Errol Douglas

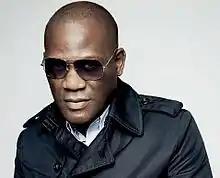
Errol Douglas

Douglas first started working in an East London salon aged 11. He gained his initial qualifications at Roger Heart's aged 16. During this time he met Paul Edmonds and moved to Neville Daniel. When Paul Edmonds opened his own salon in 1984, Douglas became Edmonds' Artistic Director. Douglas later returned to Neville Daniel as his Artistic Director (for six years) until he opened his own salon business in 1998. Douglas' session styling and fashion work is regularly featured in magazines such as Vogue, Harpers & Queen, Tatler, Red, Cosmopolitan and Elle. In 2010 he was named "Most Wanted Creative Talent" in the Most Wanted Awards for his "mesmerising photographic work". Errol is a regular contributor to live shows and seminars including performances in Australia, Britain, Canada, Germany, Italy, Spain, Switzerland and the US. Douglas has also taken part in the World Hairdressing Congress, BBC Clothes Show Live, Cosmopolitan Show, The Wedding Show, BBC Fashion Live and the Prima Baby Show. While at Paul Edmonds, Errol Douglas became a regular contributor on the BBC Clothes Show and the BBC Style Challenge. More recently, Errol has had a weekly slot on the Boot's Wellbeing channel, appeared on the Disney Channel, Davina McCall's 'Oblivion', Channel Four's 'Model Behaviour' and BBC 2's 'Tell it to me Straight'.